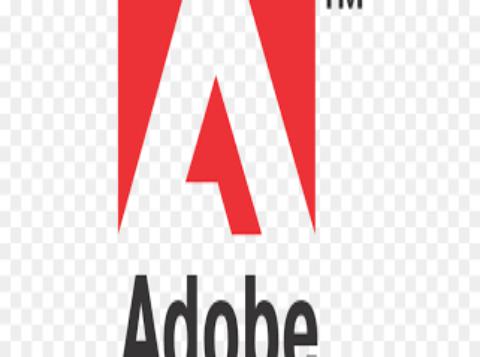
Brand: Adobe Systems
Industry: Others